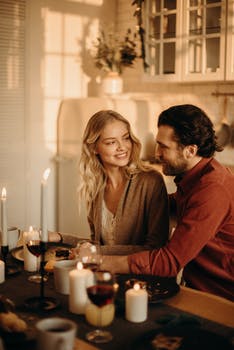
Label: No Watermark